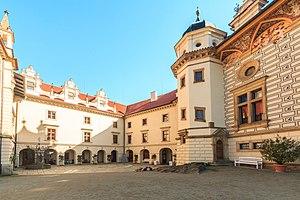
Průhonice est une commune du district de Prague-Ouest, dans la région de Bohême-Centrale, en République tchèque. Sa population s'élevait à 2 934 habitants en 2020.